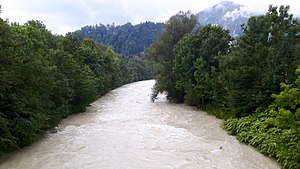
Königsseeache
Königsseeache
Königsseeache er en flod i den østrigske delstat Salzburg. Floden har sit udspring i Tyskland i Berchtesgaden, hvor Königsseer Ache og Ramsauer Ache løber sammen. På en tyske side af grænsen kaldes floden Berchtesgadener Ache. Floden udmunder i Salzach ved i Urstein i kommunen Puch bei Hallein. Fra den østrigske grænse til udmundingen i Salzach er floden 17,6 km. lang.